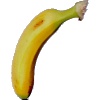
Label: banana_lady_finger